Nelson López

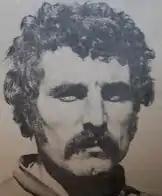

Nelson López (24 June 1941 – 17 January 1980) was an Argentine football defender who played for Argentina in the 1966 FIFA World Cup. He also played for Club Atlético Banfield. López died on 17 January 1980, at the age of 38.